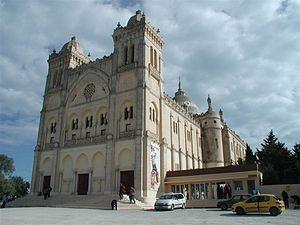
Carthage est une ville tunisienne située au nord-est de la capitale Tunis.
La cathédrale Saint-Louis de Carthage est une ancienne cathédrale catholique située à Carthage. Désaffectée pour le culte, elle est connue depuis 1993 sous le nom d'Acropolium comme un lieu culturel accueillant rencontres, expositions ou concerts.
L'archidiocèse de Carthage est un siège épiscopal de l'Église catholique, anciennement territorial et aujourd'hui titulaire, situé à Carthage en Afrique du Nord.